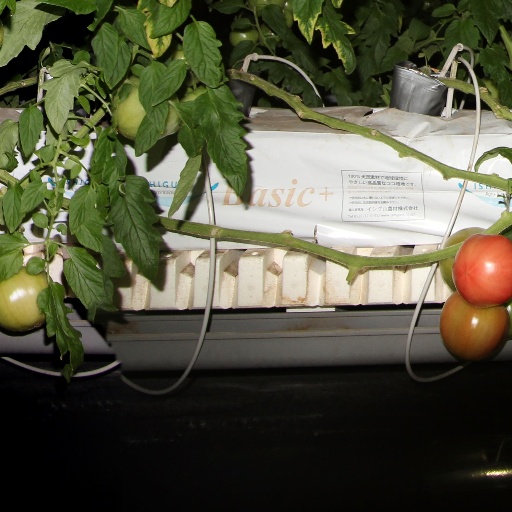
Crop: tomato